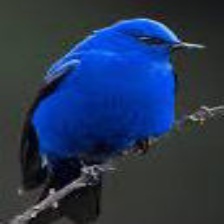
Species: GRANDALA
Scientific name: GRANDALA COELICOLOR